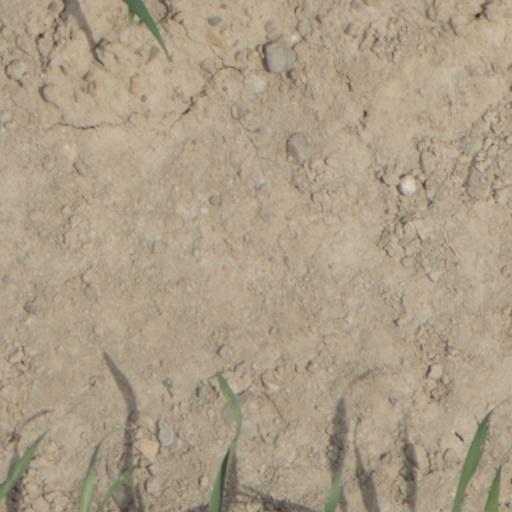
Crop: wheat